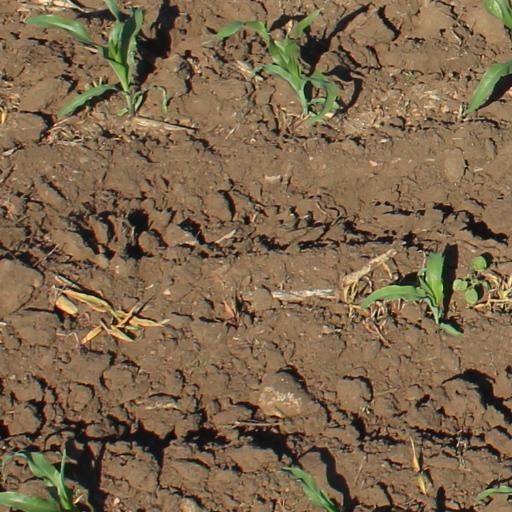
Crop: maize; corn